Buccleuch Dock

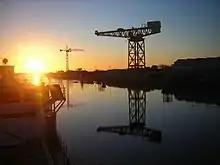
Buccleuch Dock photographed in 2007 including the now demolished landmark hammerhead crane

Buccleuch Dock is one of the four docks which make up the Royal Port of Barrow in Barrow-in-Furness, England. It was constructed between 1863 and 1872 to the same specification as the attached Devonshire Dock - the docks having been separated by a bridge for most of their lifetime. Buccleuch Dock covers and was named after the 5th Duke of Buccleuch, who invested heavily in Barrow's public services during the late 19th century. Buccleuch Dock is owned by Associated British Ports and is also used by BAE Systems (previously VSEL) where the majority of the shipyard's surface vessels are docked for fitting out.